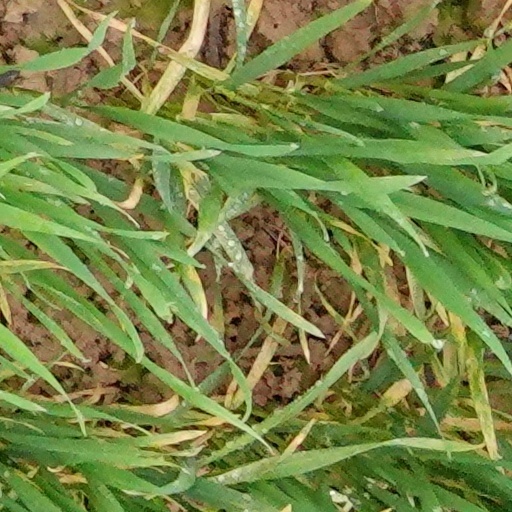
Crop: wheat